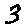
Label: 3